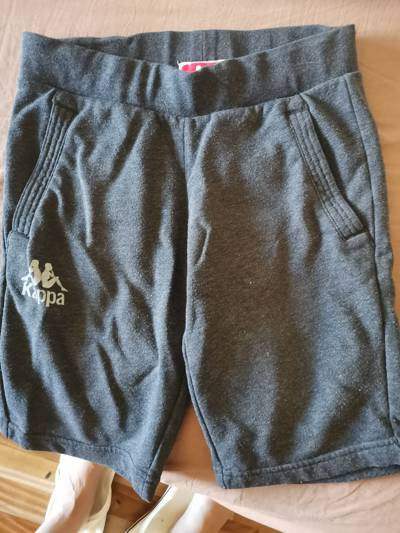
Waste category: clothes